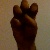
The image shows a hand gesture representing the letter 'E' in Indian Sign Language.